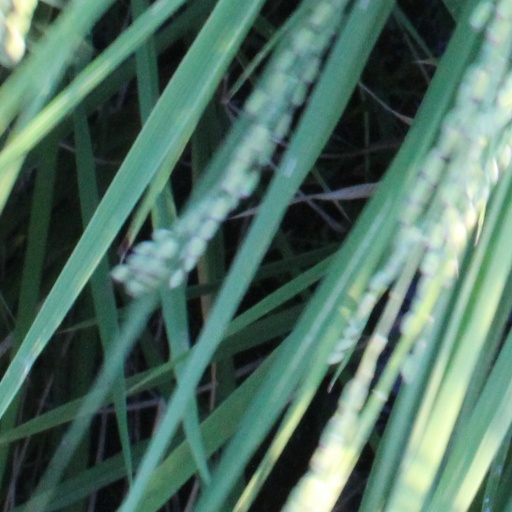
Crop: rice